Bayamón Soccer Complex

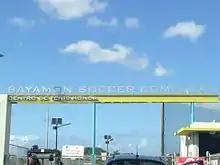
Bayamon Soccer Complex II or known as Parque de Futbol Honda.

Field 3 is also known by "Parque de Futbol Honda" by the community or "Honda Soccer Park" in English it is located in the Rio Hondo neighborhood of Bayamon. The field is a professional sized soccer field with a small youth sized field for youth teams attached to the west and tennis courts to the east.